Surabaya Wooden Dock of 1,100 tons

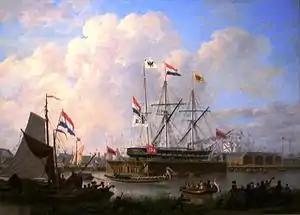
The first Amsterdam dock in 1843

In the Netherlands Amsterdam was in almost the same situation as Surabaya. It wanted to have a dry dock, but had a problem with the weak grounds of the city. Houses could be supported by driving piles till they hit solid ground, but this was no solution for the massive pressures that a graving dock faced. When the first modern floating dry dock started to operate in New York in 1839-1840, it got the attention of Jan Daniel Diets. He bought the plans of the American floating dry dock, and soon Amsterdam Wooden Drydock I was put into use on 30 November 1842, lifting the frigate "Koning Willem II" of 39.6 m length, 11 m beam and 3.6 m draught and about 800 tons, belonging to J.P. Janette Walen. The tons mentioned here were indeed Dutch weight tons, i.e. metric tonnes, not tons that relate to the cargo capacity of the ship.